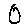
Label: 0